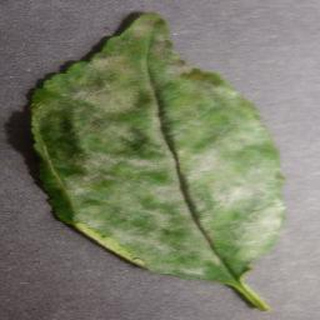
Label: cherry_powdery_mildew